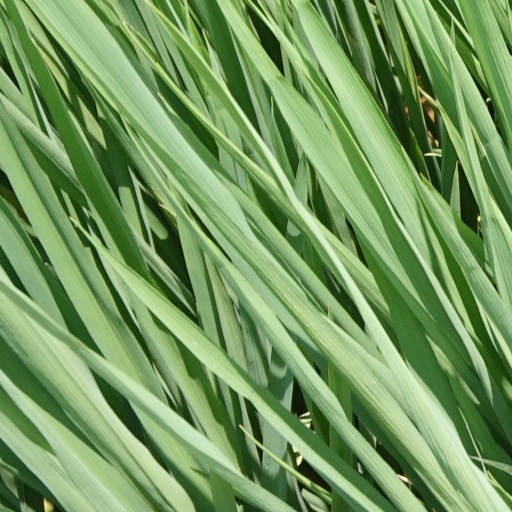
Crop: rice